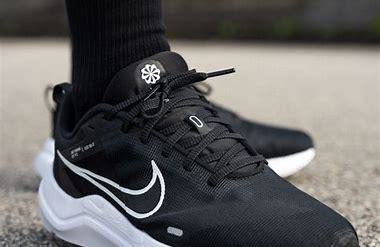
Brand: Nike
Model: Downshifter 12